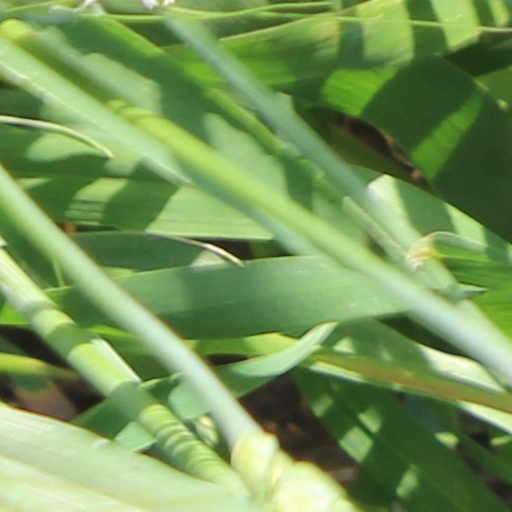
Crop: wheat